Kepler-11c

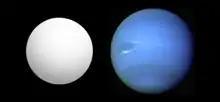
Size comparison of Kepler-11c (gray) with Neptune.

Kepler-11c is an exoplanet discovered in the orbit of the Sun-like star Kepler-11 by the Kepler space telescope, a NASA telescope aiming to discover Earth-like planets. It is the second planet from its star, and is most likely a water planet with a thin hydrogen–helium atmosphere. Kepler-11c orbits Kepler-11 every 10 days, and has an estimated density twice that of pure water. It is estimated to have a mass thirteen times that of Earth and a radius three times that of Earth. Kepler-11c and its five sister planets form the first discovered system with more than three transiting planets. The Kepler-11 system also holds the record of being the most compact and the flattest system discovered. Kepler-11c and the other Kepler-11 planets were announced to the public on February 2, 2011, and was published in "Nature" a day later.